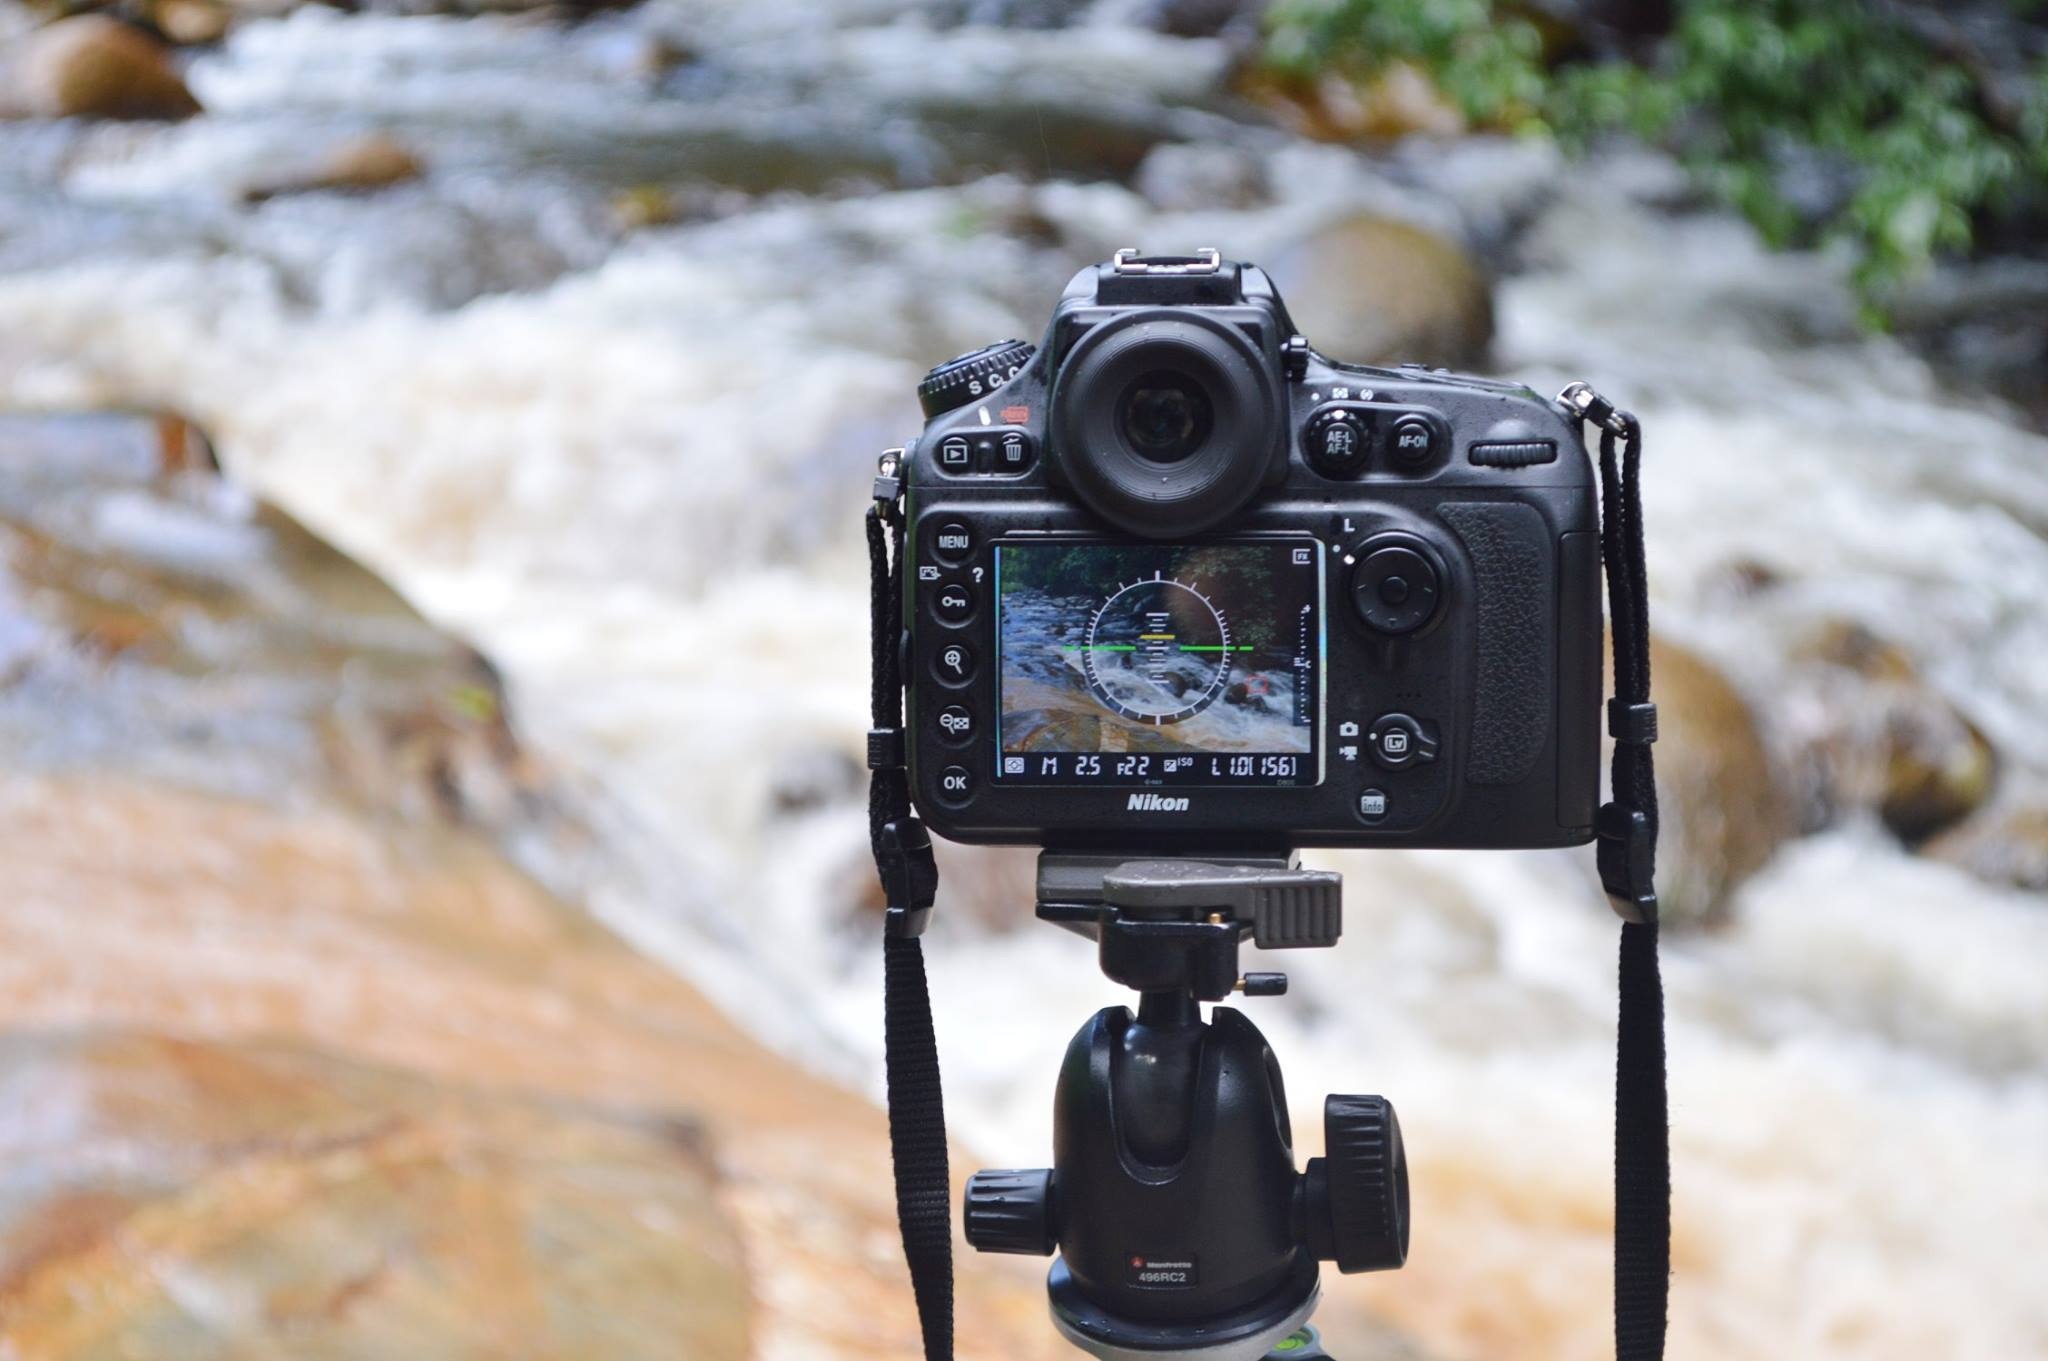
single lens reflex camera, photography, cameras optics, reflex camera, camera, digital camera, digital slr, camera accessory